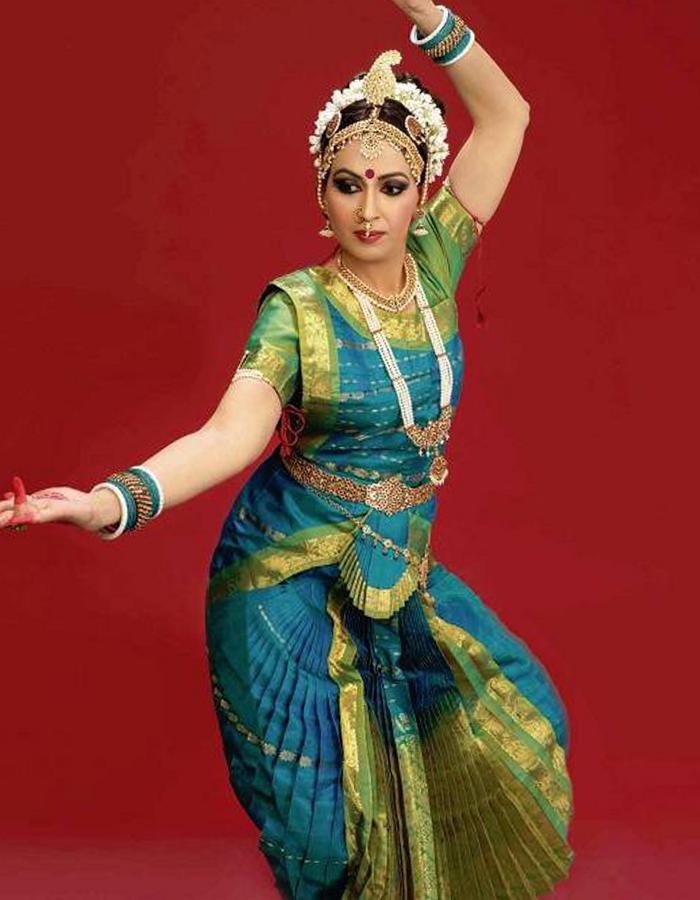
Dance form: bharatanatyam